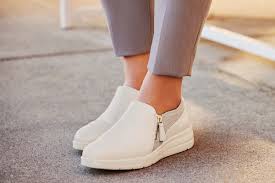
Label: Clog